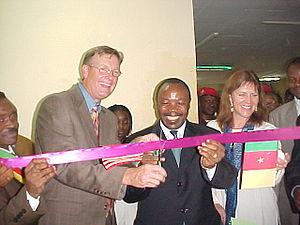
Bertoua est une commune du Cameroun située dans le département du Lom-et-Djérem et la région de l'Est, érigée en Communauté urbaine de Bertoua en 2008. La ville de se trouve à 350 km de Yaoundé. Bertoua est la capitale régionale de l'Est, la plus grande région forestière du Cameroun.